Eighteen Mile House

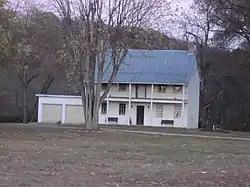
Front of the house

The Eighteen Mile House is a historic house near the city of Harrison in western Hamilton County, Ohio, United States. Built as a tavern by unknown individuals in the early years of the nineteenth century, its construction date is unknown: some hold it to have been erected in 1800, others in 1815, and yet others at a vague date between 1800 and 1810.